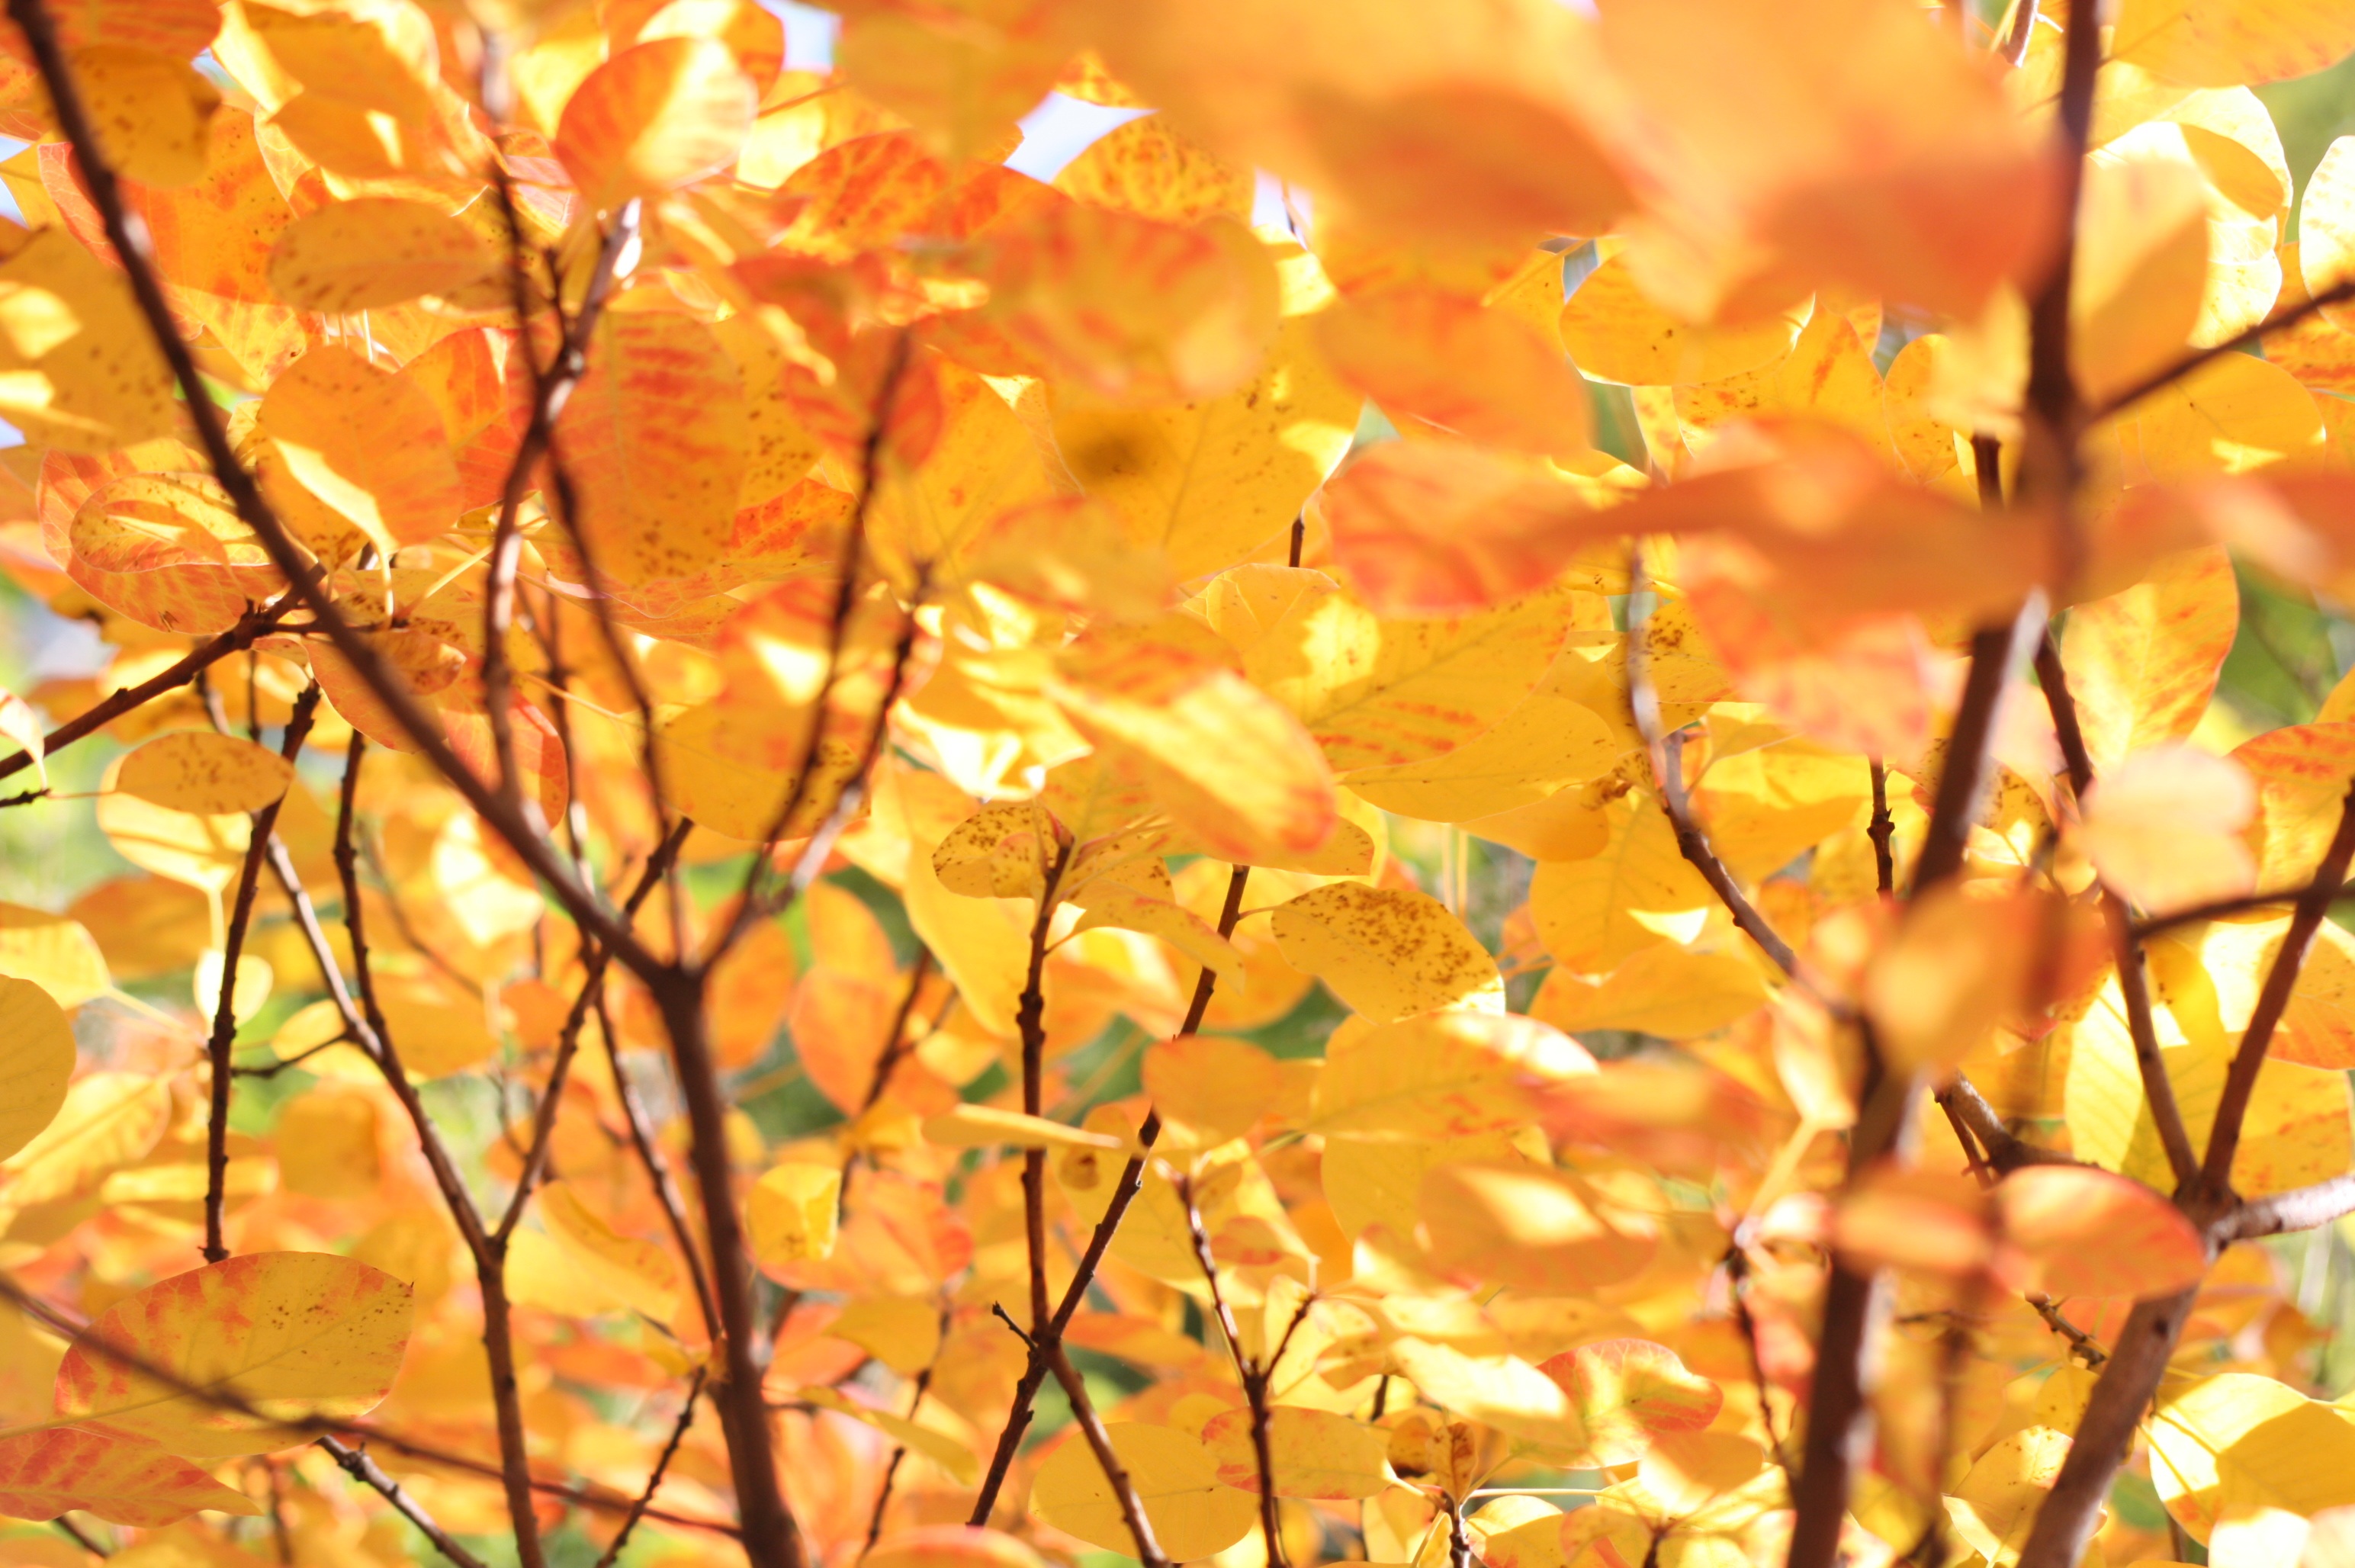
tree, nature, forest, branch, plant, sunlight, leaf, france, autumn, yellow, season, maple tree, maple leaf, wild plant, deciduous, flowering, flowering plant, plant stem, woody plant, land plant